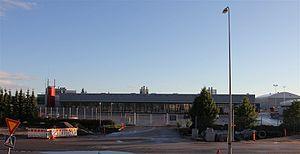
Lentokenttä est un quartier de Vantaa en Finlande.